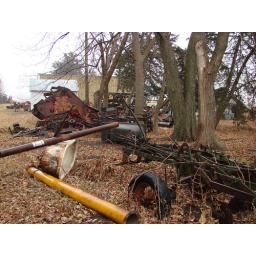
There may be a kitchen sink in there, too.